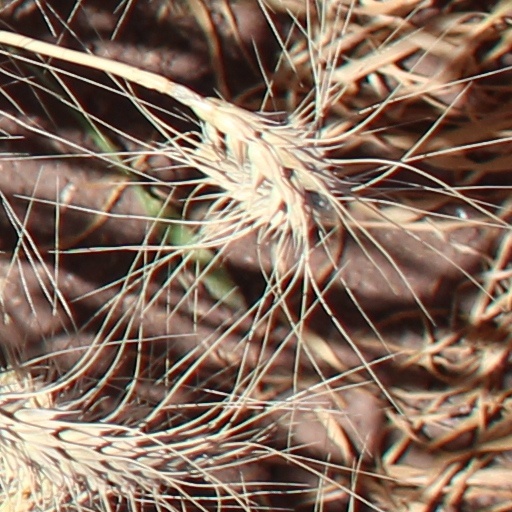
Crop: wheat